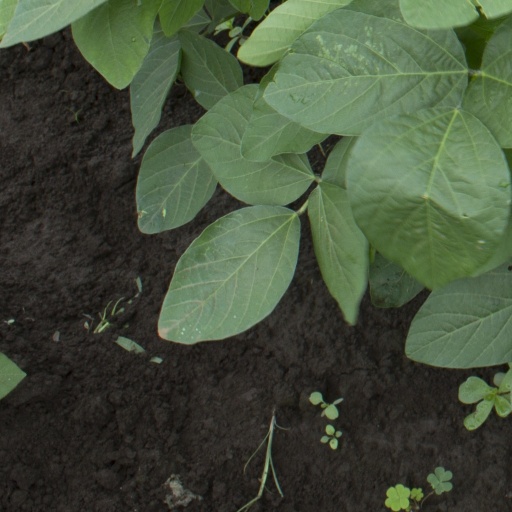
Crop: soybean